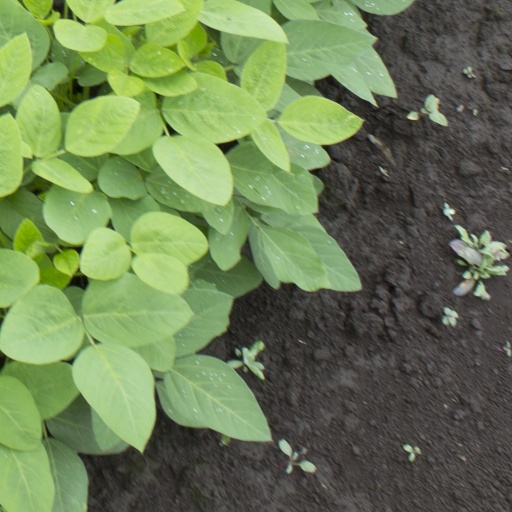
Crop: soybean